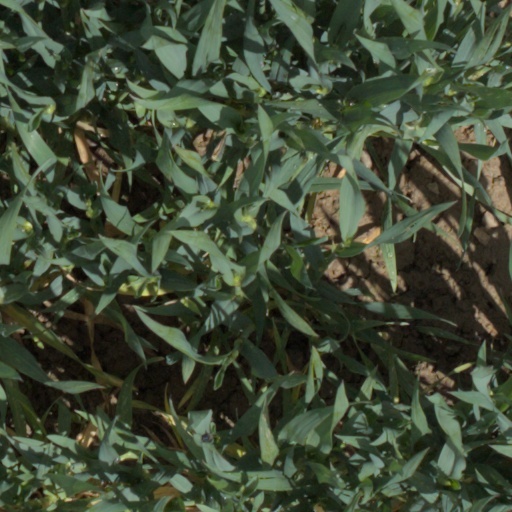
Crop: wheat